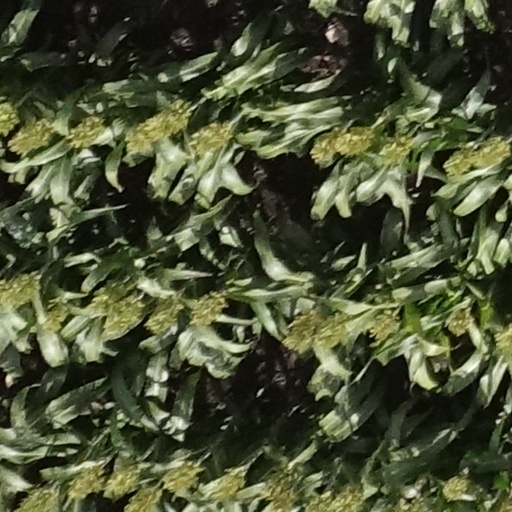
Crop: sorghum